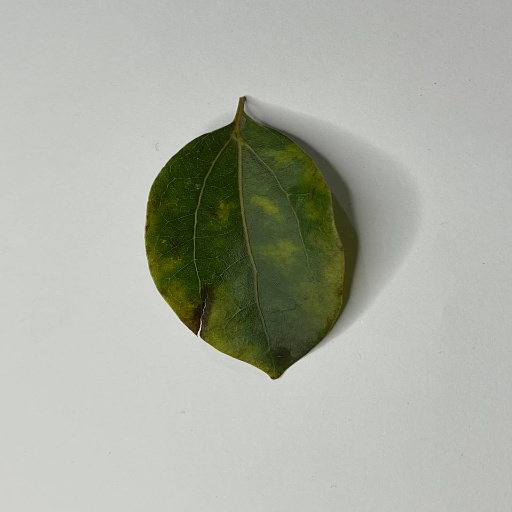
Species: Camphor
Leaf condition: Bacterial Spot